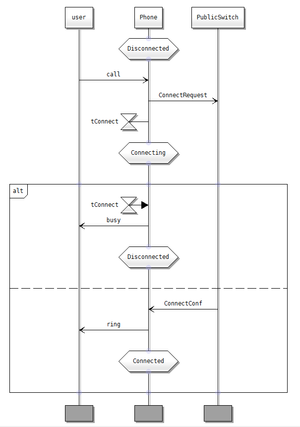
Un diagramme de séquence de messages est un diagramme d’interaction de la famille SDL standardisée par l'UIT sous la référence Z.120.